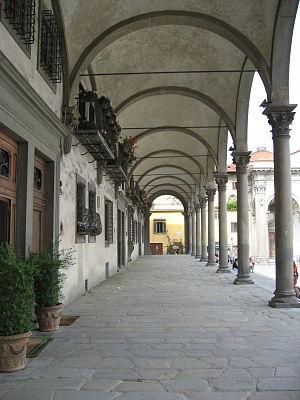
La voûte sphérique est un type de couverture architectonique semblable à une coupole à base carrée.